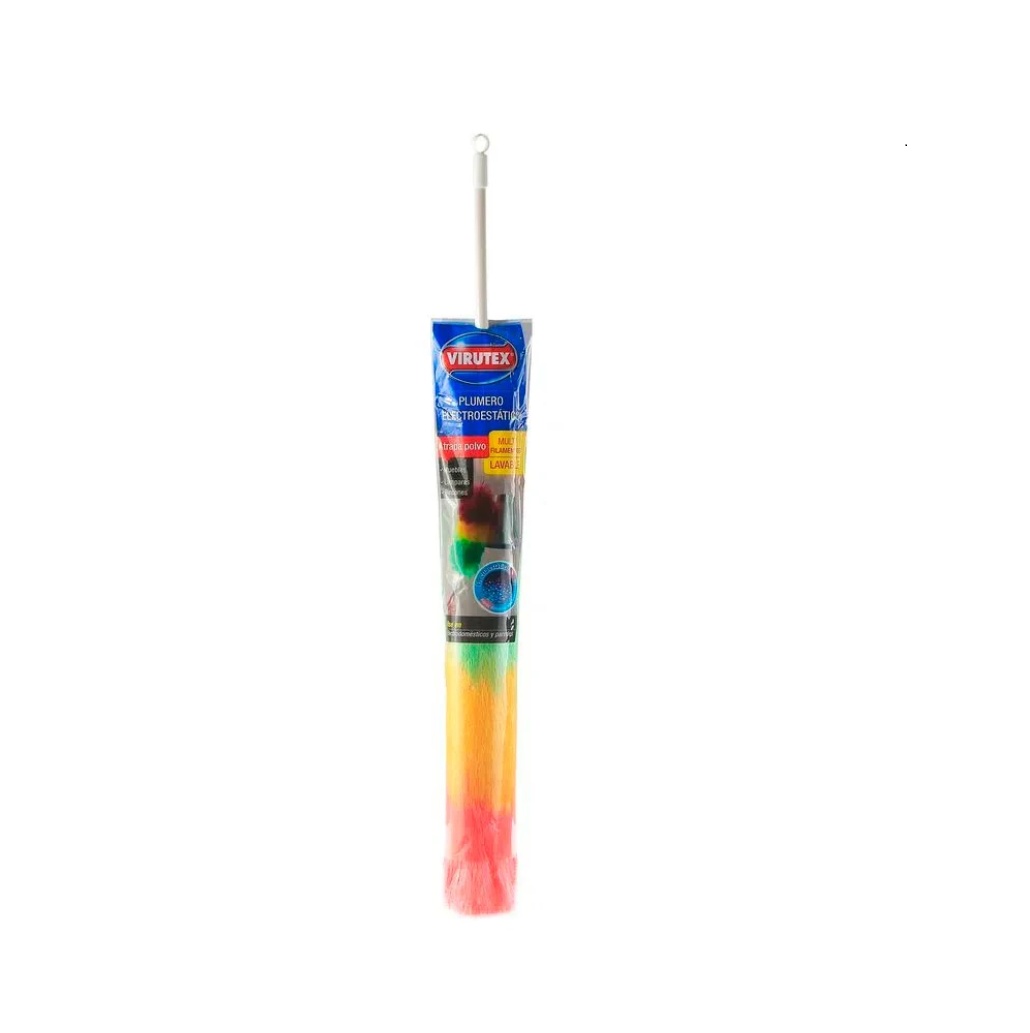
Plumero multifilamentos Virutex.
Plumero Virutex Electrostático con multi filamentos, lavable Llega a lugares de difícil acceso como refrigeradores, lámparas, dinteles, etc. USOS: Gire su plumero hasta que las fibras se extiendan. Después de usarlo, sacúdalo enérgicamente y si es necesario lávelo con agua tibia y detergente suave. Déjelo secar al aire libre.
Brand: Exo Trading & Service SPA
Category: Home & Garden > Household Supplies > Household Cleaning Supplies > Dusters